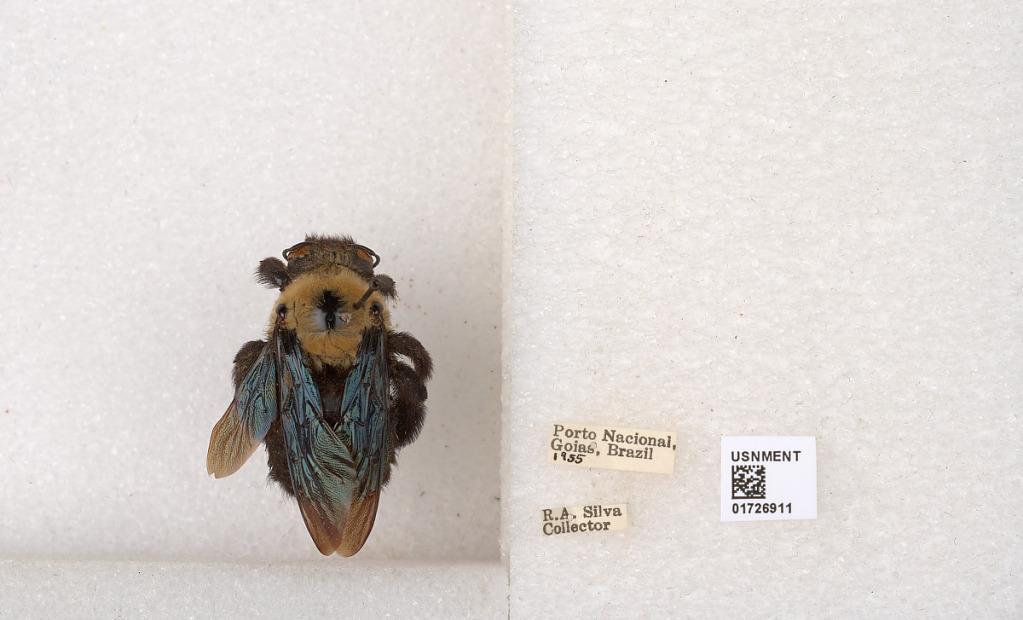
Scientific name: Xylocopa (Neoxylocopa) grisescens Lepeletier
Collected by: Silva
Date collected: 1955-1-1
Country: Brazil
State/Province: Tocantins
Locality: Goias, Porto Nacional